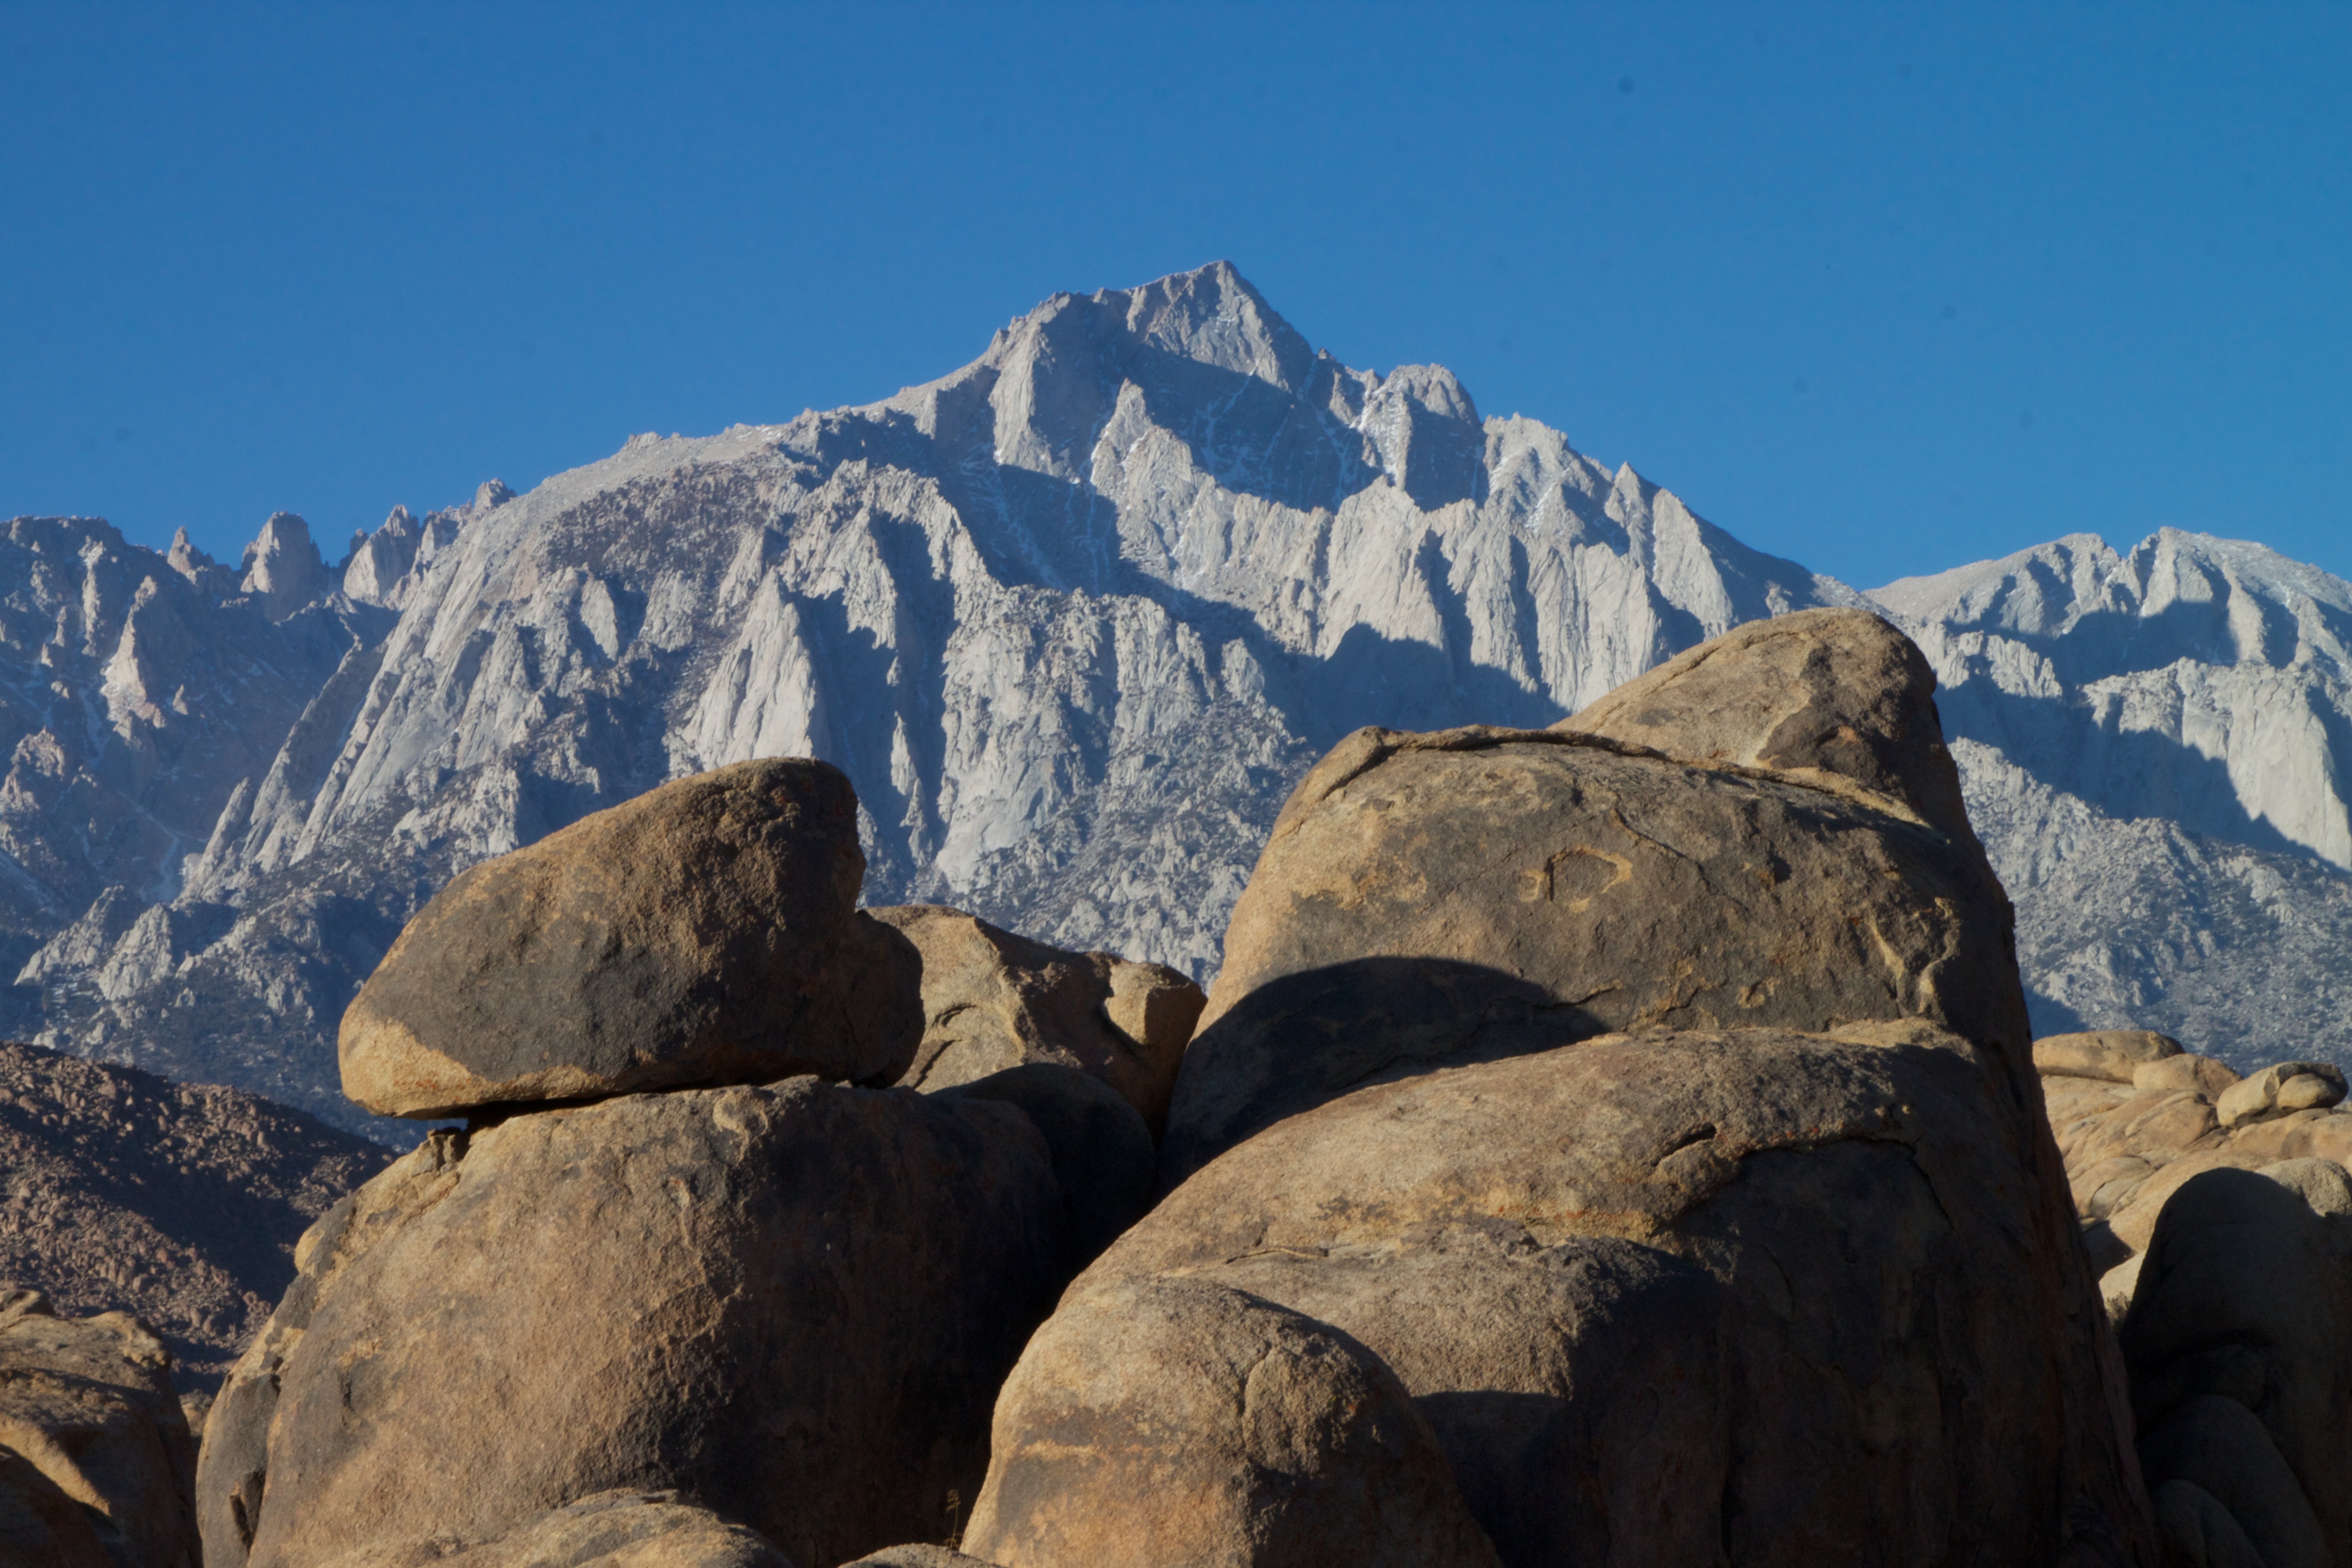
rock, wilderness, walking, mountain, snow, winter, adventure, valley, mountain range, formation, ridge, summit, mountaineering, geology, alps, badlands, plateau, landform, geographical feature, mountainous landforms